Transition-metal allyl complex

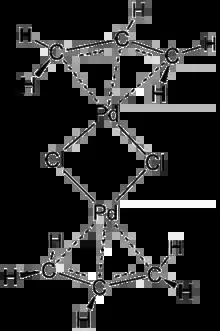
Structure of allylpalladium chloride dimer

Transition-metal allyl complexes are coordination complexes with allyl and its derivatives as ligands. Allyl is the radical with the connectivity CHCHCH, although as a ligand it is usually viewed as an allyl anion CH=CH−CH, which is usually described as two equivalent resonance structures.